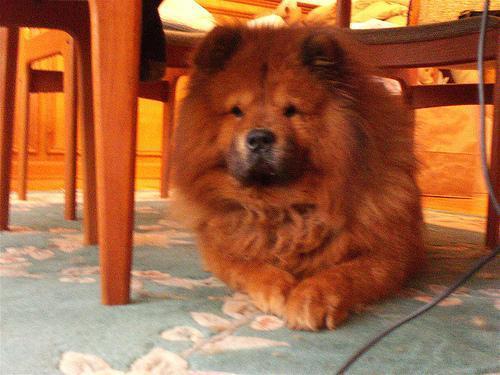
chow